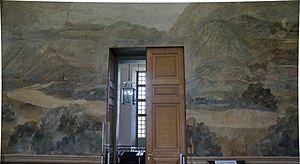
Le château de Vincennes est une forteresse située à Vincennes, à l’est de Paris, érigé du XIVᵉ siècle au XVIIᵉ siècle. Il est le plus vaste château fort royal français subsistant et, par la hauteur de son donjon, 52 mètres, il est une des plus hautes forteresses de plaine d’Europe.